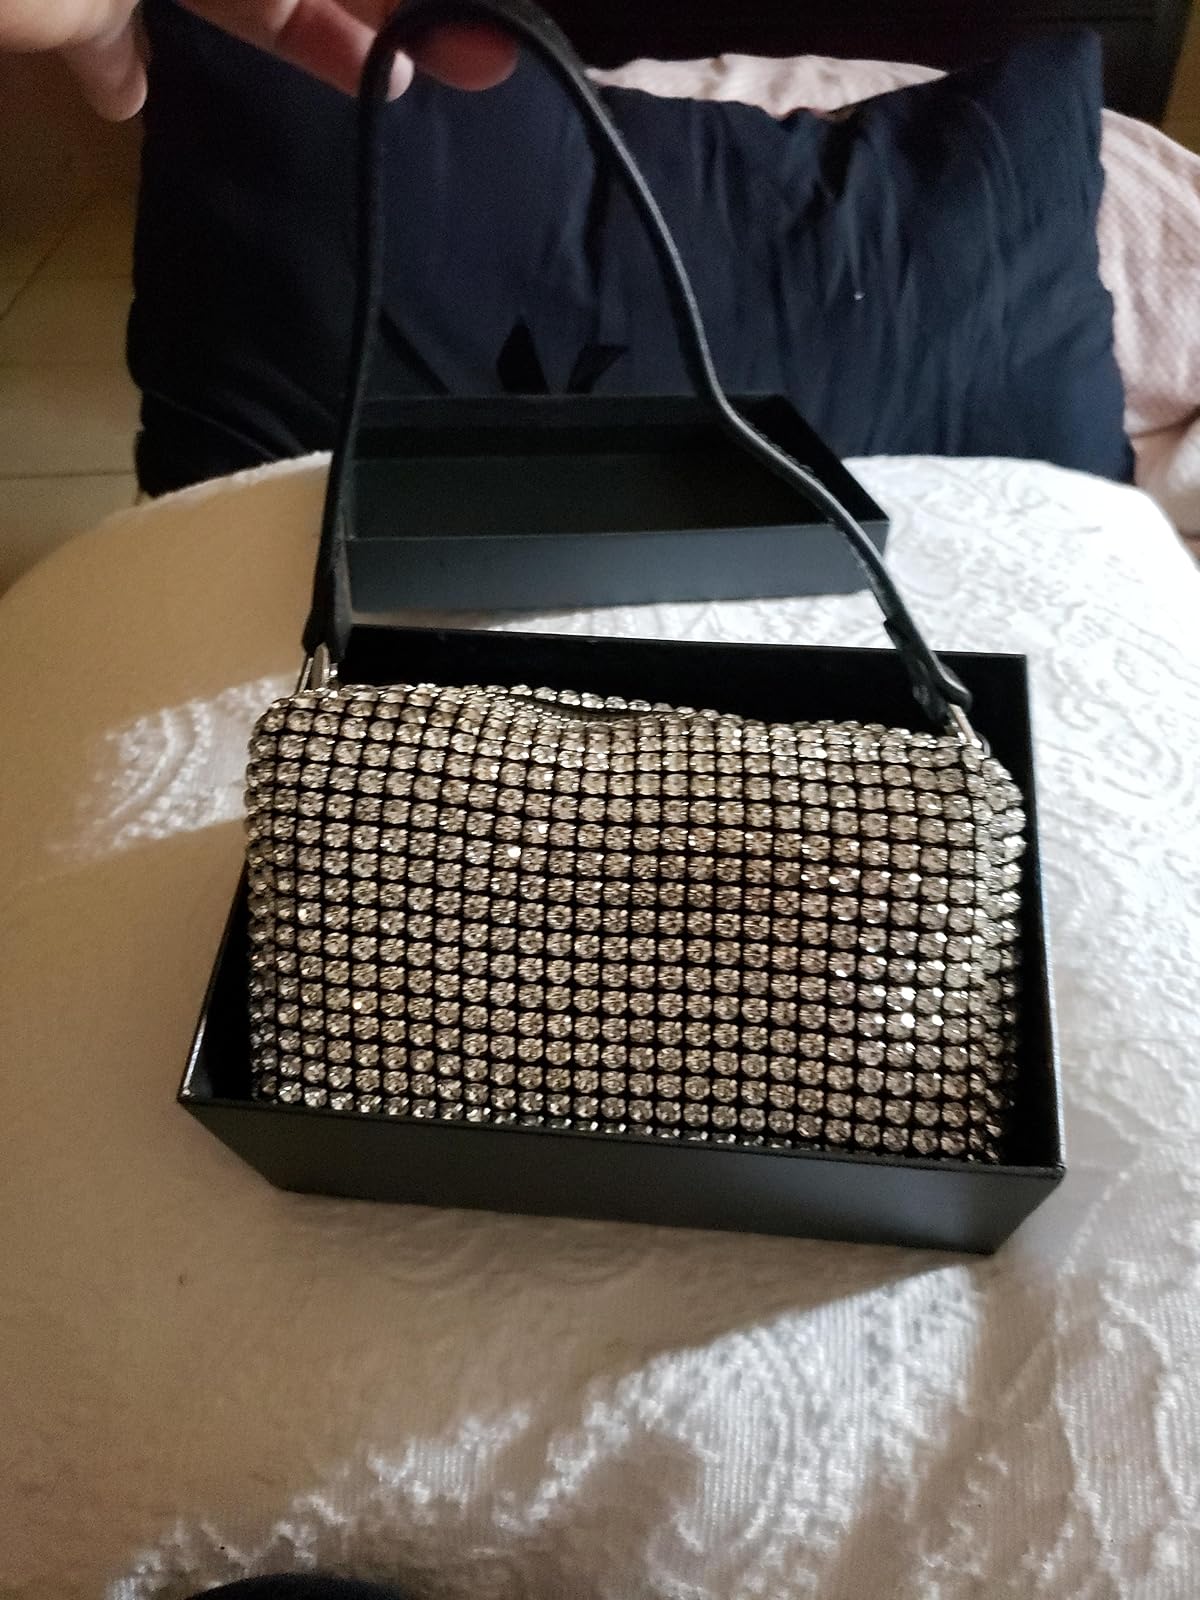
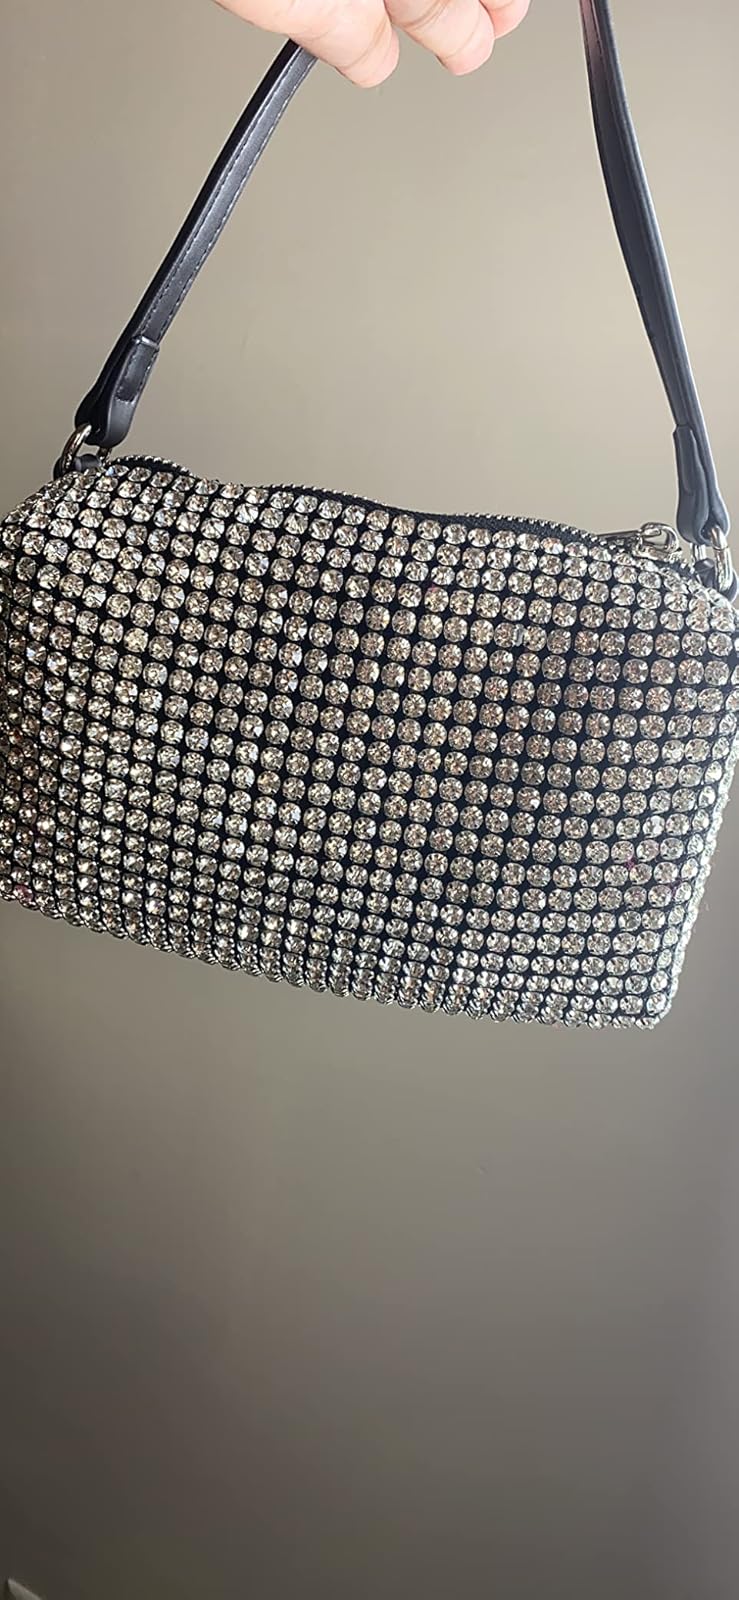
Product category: accessories_handbag
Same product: yes